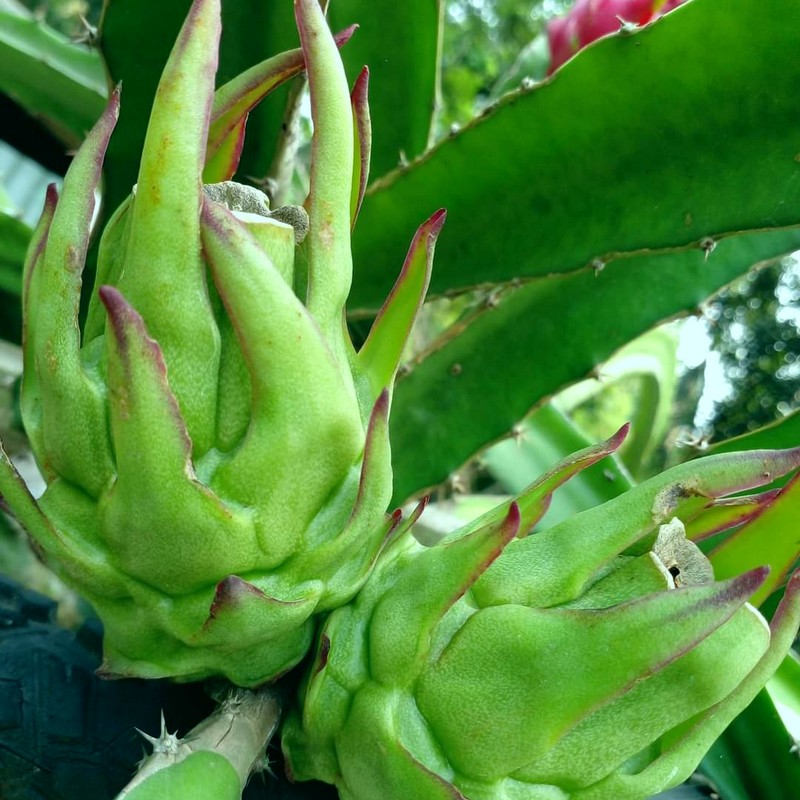
Label: Immature Dragon Fruit